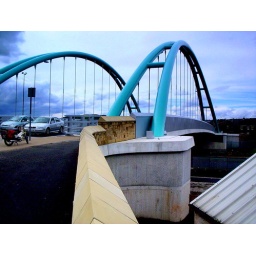
New road bridge over the railway.